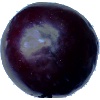
Label: Plum 2